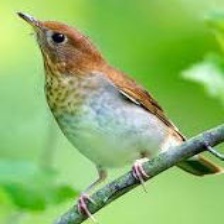
Species: VEERY
Scientific name: CATHARUS FUSCESCENS